Butter sculpture

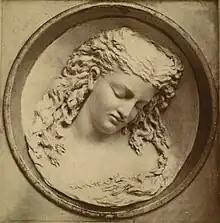
"Dreaming Iolanthe", by Caroline Shawk Brooks, depicting Yolande, Duchess of Lorraine, the heroine of Henrik Hertz's play "King René's Daughter". It was this 1876 masterpiece that ignited popular interest in butter sculpting as a public art form. The bowl was kept cool with ice underneath it.

Butter sculptures are three-dimensional works of art created with butter, a dairy product made from the fat and protein components of churned cream. The works often depict animals, people, buildings and other objects. They are best known as attractions at state fairs in the United States as lifesize cows and people, but can also be found on banquet tables and even small decorative butter pats. Butter carving was an ancient craft in Tibet, Babylon, Roman Britain and elsewhere. The earliest documented butter sculptures date from Europe in 1536, where they were used on banquet tables. The earliest pieces in the modern sense as public art date from "ca." 1870s United States, created by Caroline Shawk Brooks, a farm woman from Helena, Arkansas. The heyday of butter sculpturing was about 1890–1930, but butter sculptures are still a popular attraction at agricultural fairs, banquet tables and as decorative butter patties.